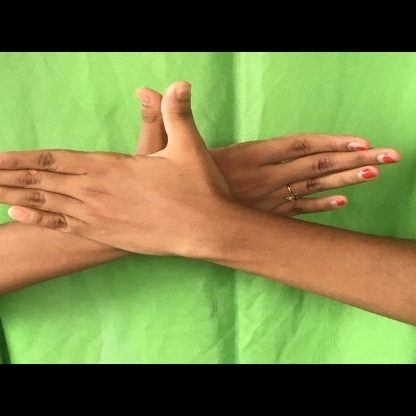
Mudra: Garuda